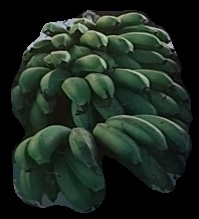
Variety: rasbale
Grade: grade2